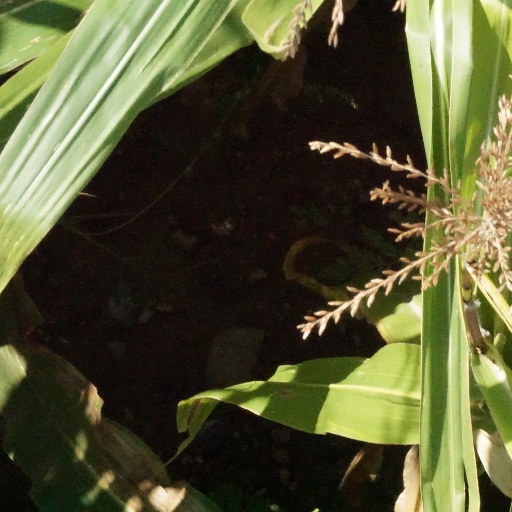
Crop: maize; corn